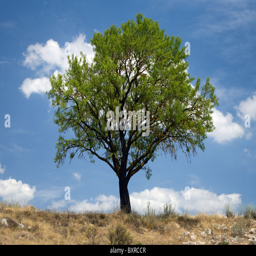
an almond tree on the plain in region